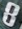
Number: 8